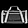
Label: Bag